Barred owl

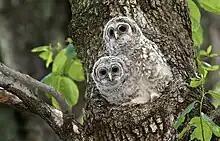
Barred owl nestlings peer out of the typical nesting site, a spacious tree hollow

The barred owl's preferred nest site is usually the hollow trunk of a large tree or the broken-off snag from a large tree branch. Hollows or snags may be made by any variety of sources, often due to a disease or storm, with hollows and snags large enough to accommodate these birds usually only occurring in an old-growth tree. Typically, nest sites are in rather deep and dark wooded areas, often with a well-developed understory but somewhat sparse lower branches, and may be fairly close to water. Average nest heights are between above the ground. In 25 studies from throughout the range, mean nest tree height was (lowest mean from Florida where it was ; the highest from Oregon where it was ), mean nest tree diameter was (thinnest mean in Saskatchewan at ; thickest in Washington at ), while the mean height of the tree cavity used from these studies was .